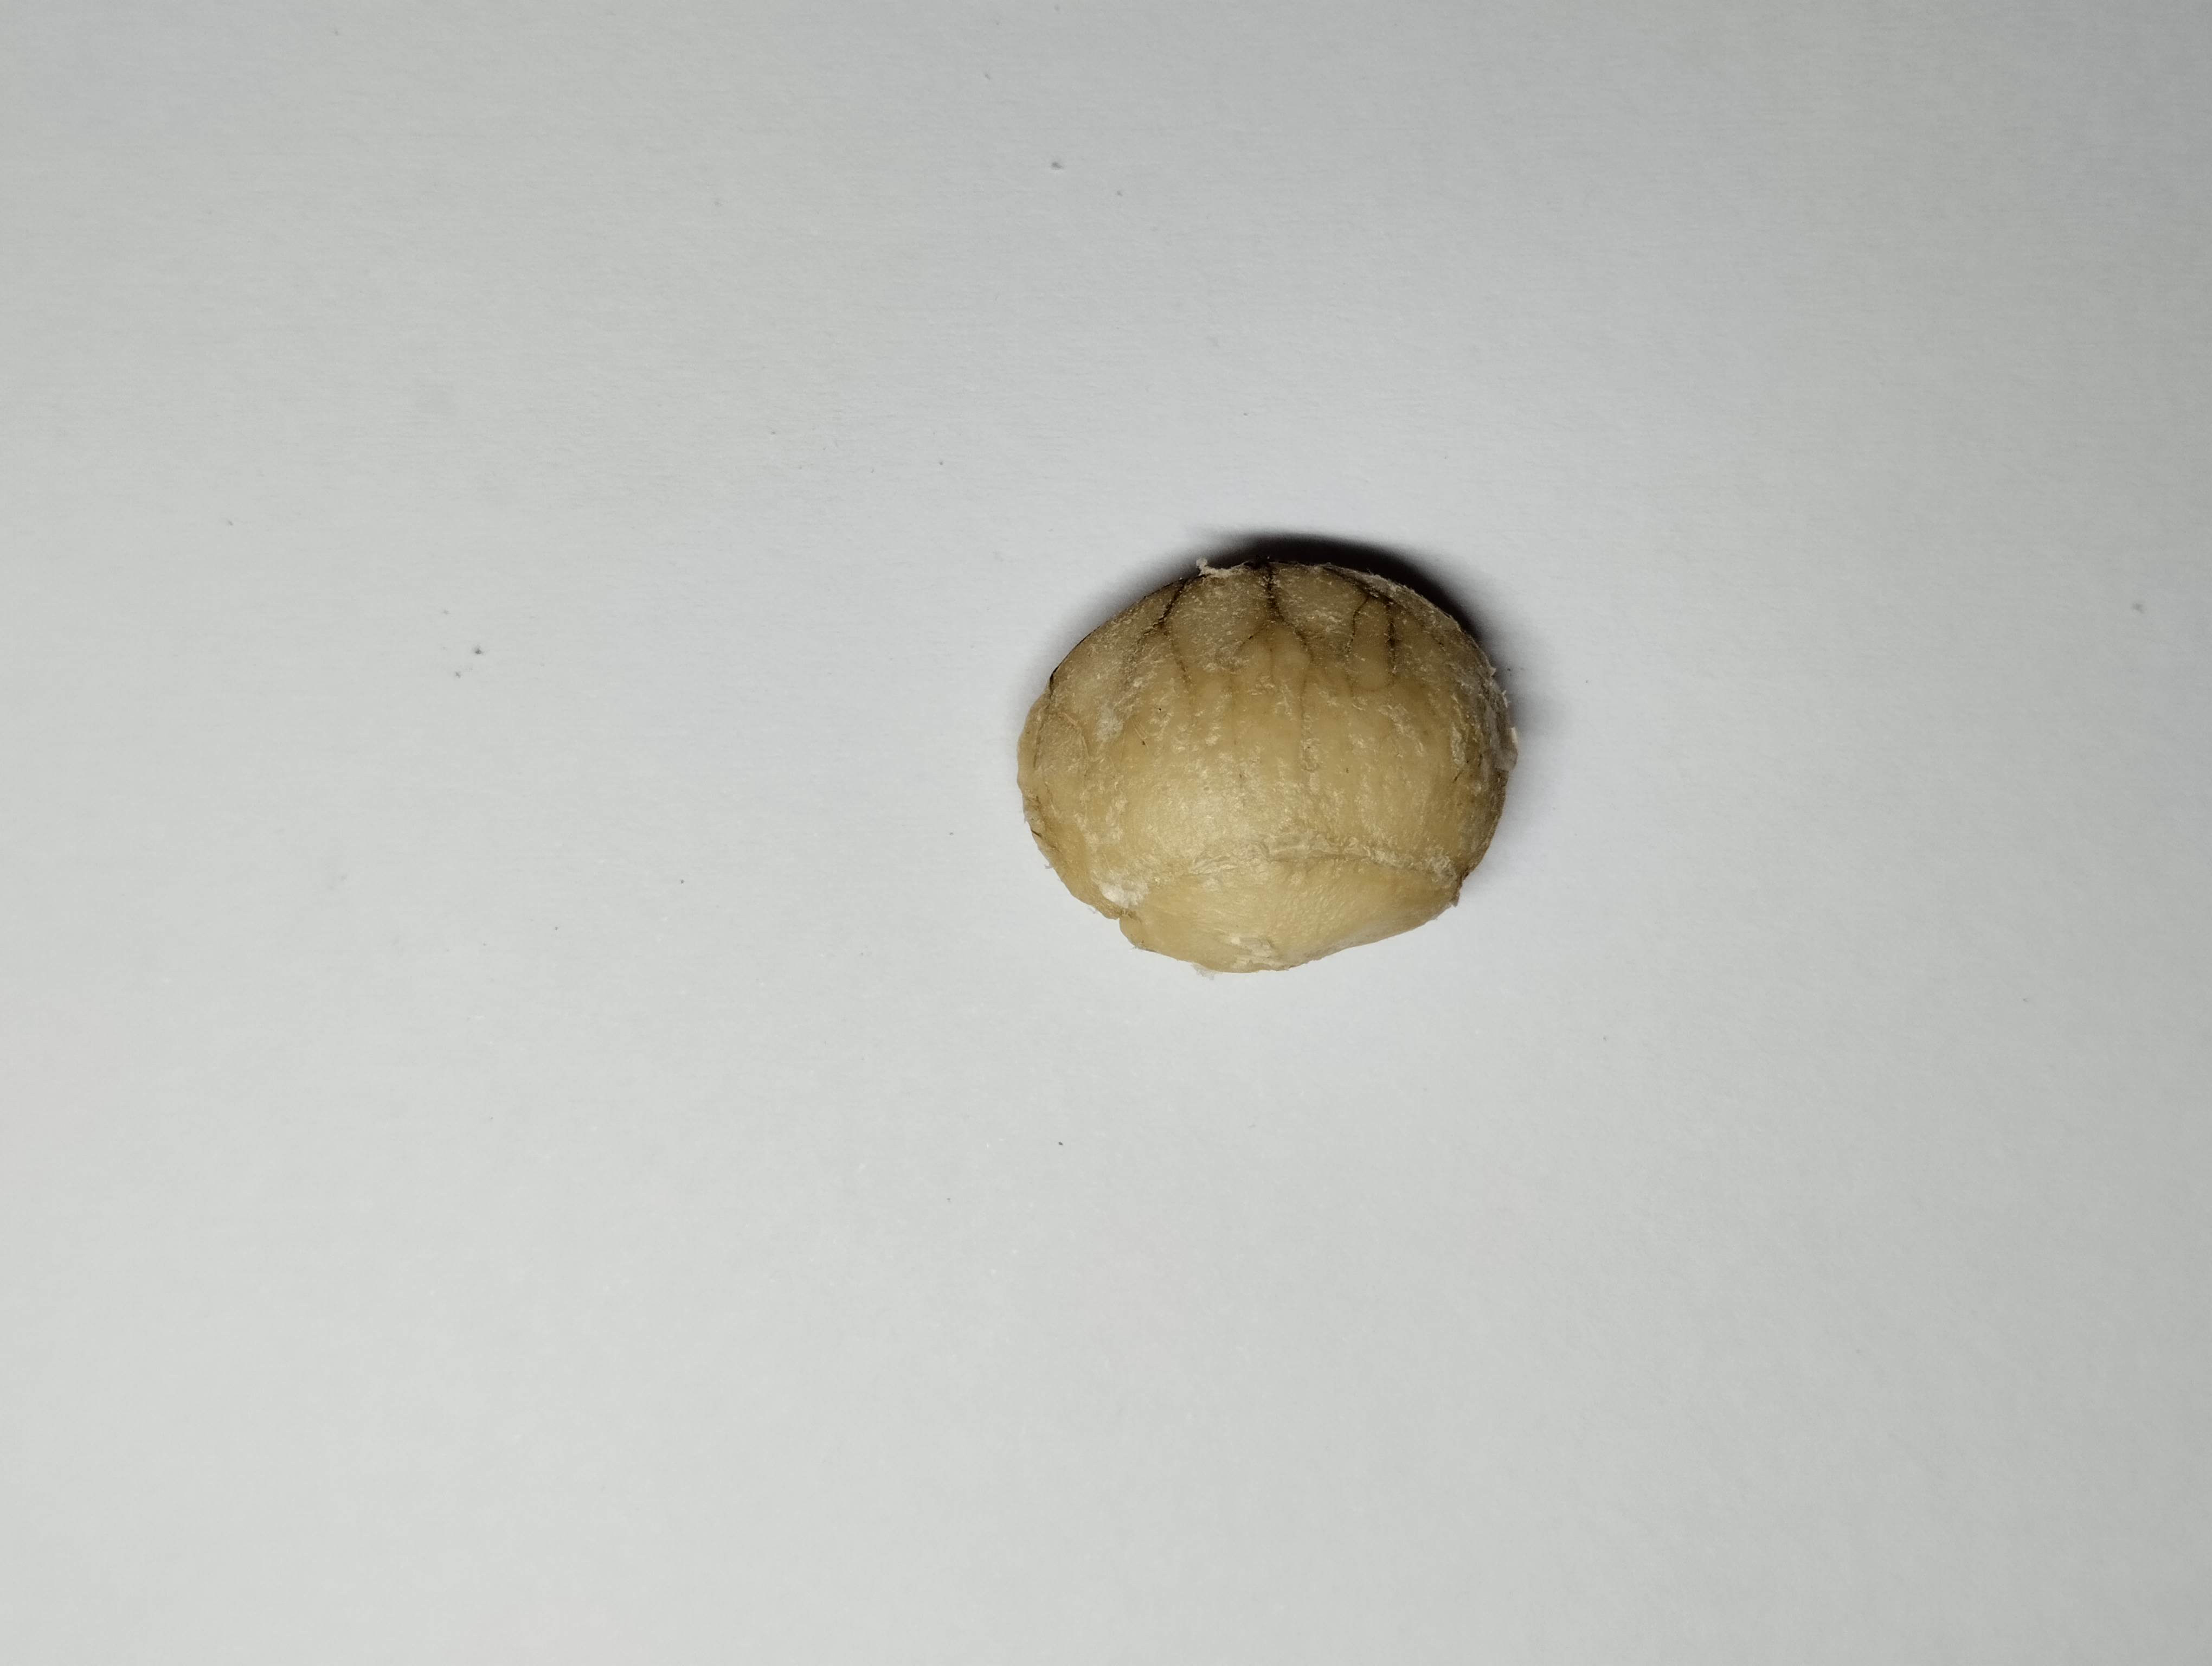
Label: bagus (good seed)